Mount Rushmore

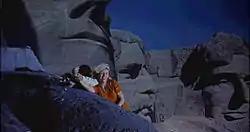
Roger Thornhill (Cary Grant) and Eve Kendall (Eva Marie Saint) dangle precipitously from the sculpture of George Washington in the 1959 film "North by Northwest".

Borglum originally envisioned a grand Hall of Records where America's greatest historical documents and artifacts, including the United States Constitution and Declaration of Independence, could be protected and exhibited for visitors. The Hall of Records was to be located in a vault that was cut into the interior of the mountain, with an entrance near the top, behind the presidential heads. Borglum envisioned the construction of a long series of stairways that would lead up the side of Mount Rushmore to the vault's entrance.